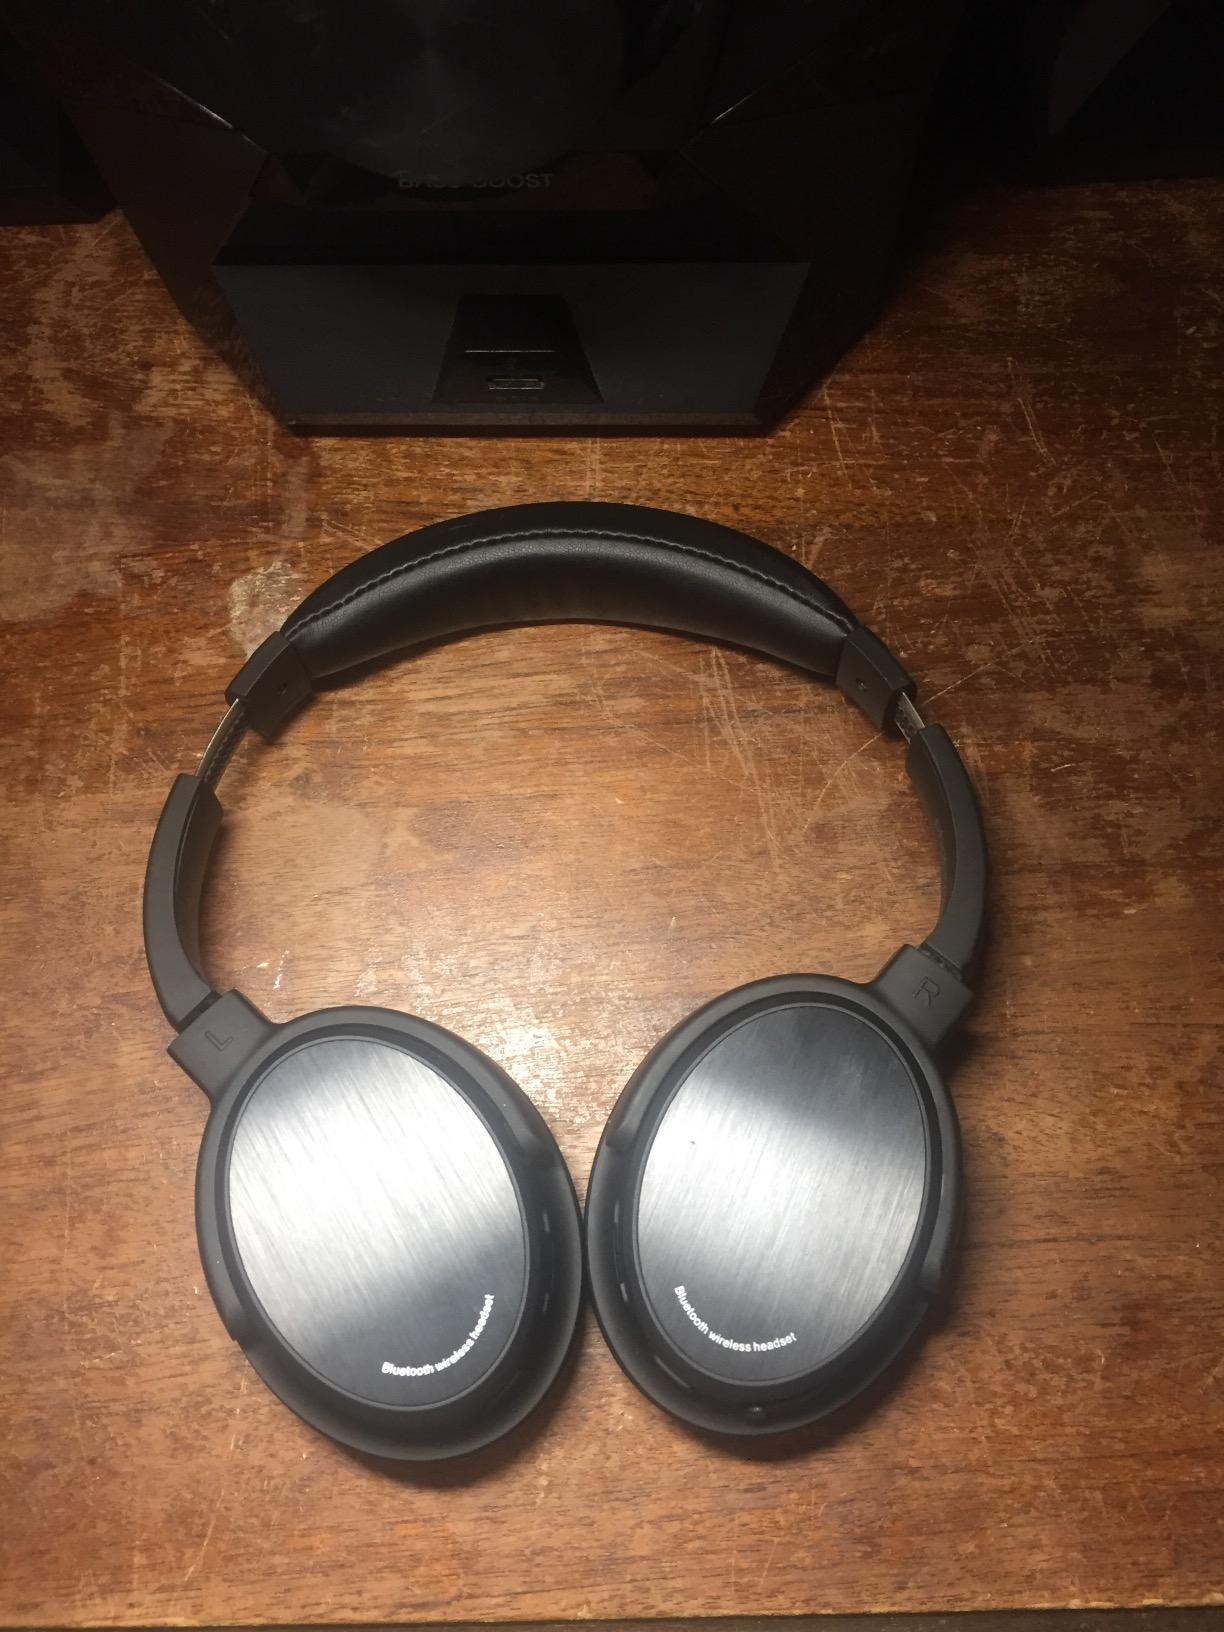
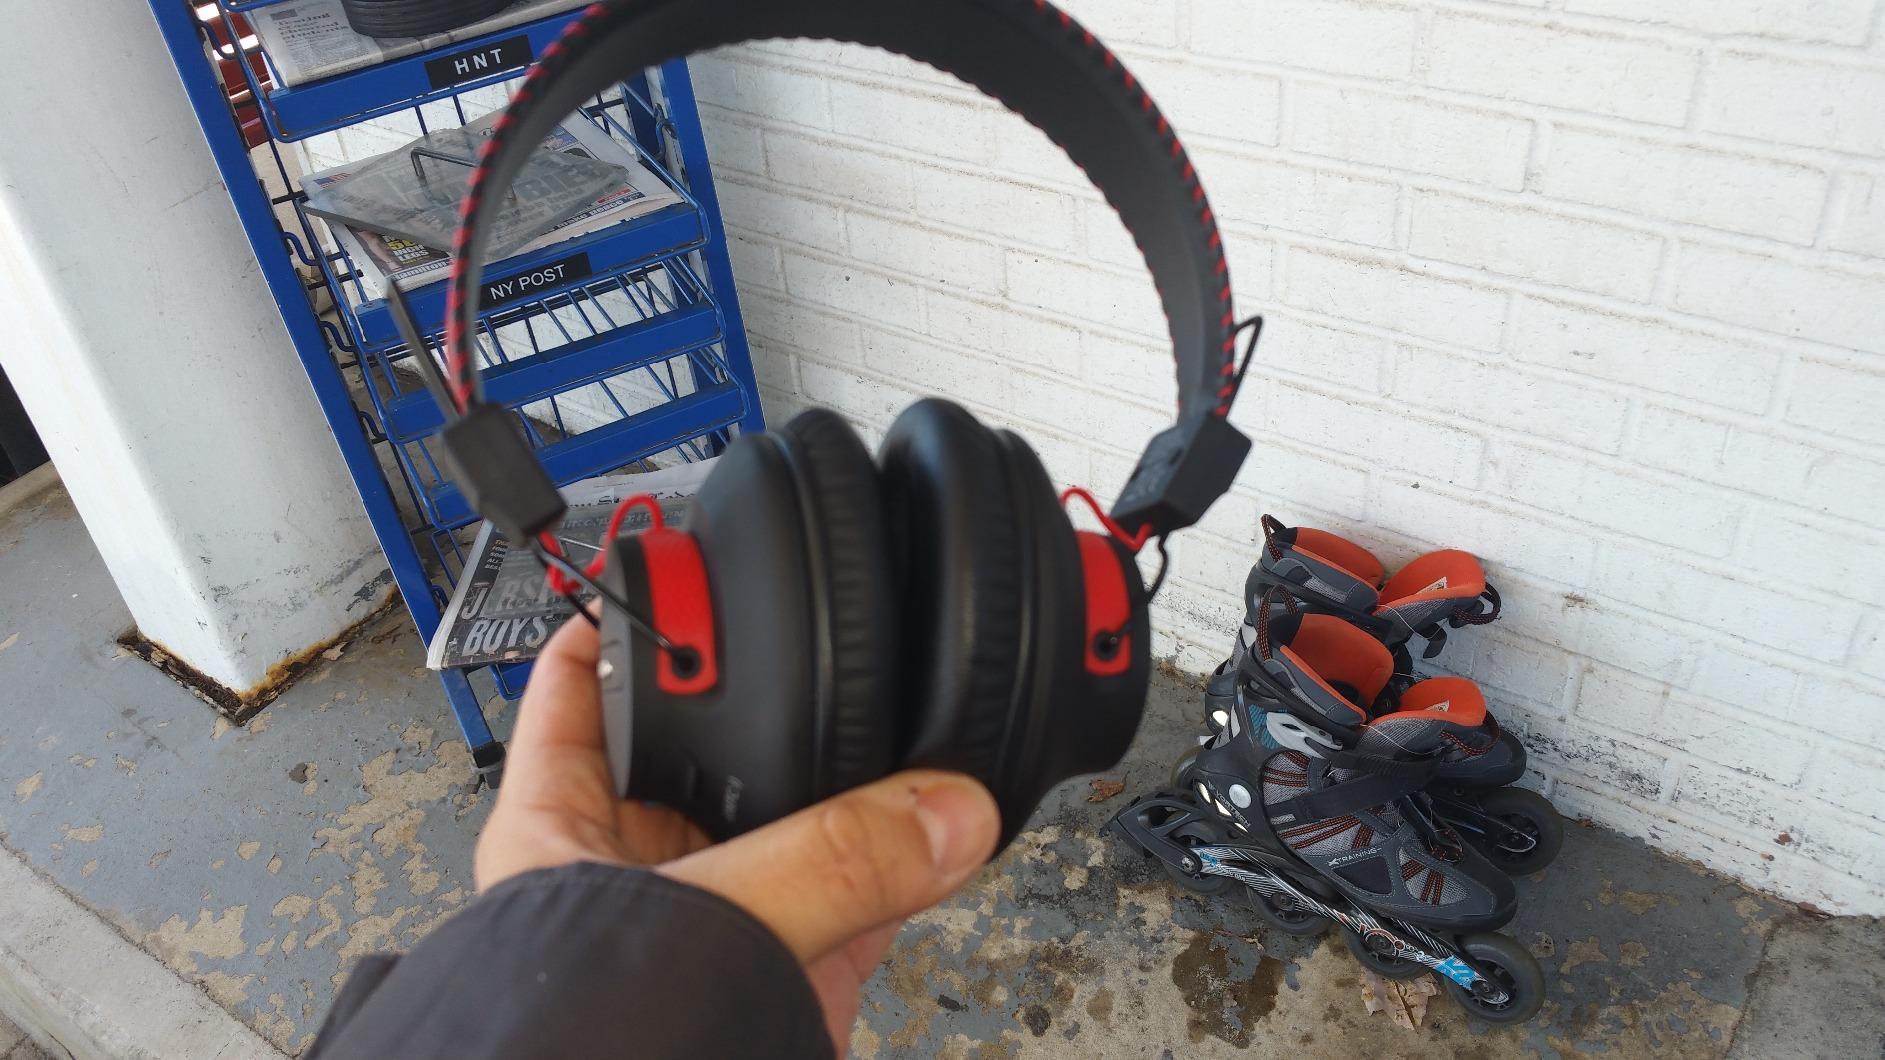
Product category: headphones
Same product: no